Andrew Little (New Zealand politician)

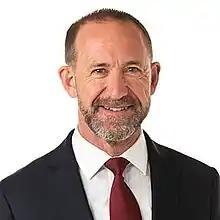
Little in 2020

Andrew James Little (born 7 May 1965) is a New Zealand lawyer, former politician and former trade union official. He was Leader of the Labour Party and Leader of the Opposition from 2014 to 2017 and a senior minister in the Labour governments led by Jacinda Ardern and Chris Hipkins from 2017 to 2023, including as Minister for Treaty of Waitangi Negotiations, Minister of Justice, Minister of Health and Minister of Defence.